Sky position (RA, Dec in degrees): 352.025, -1.513
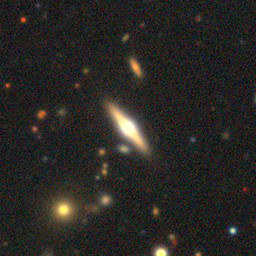
Galaxy morphology: Edge-on Galaxies with Bulge